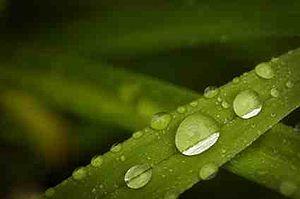
Feuille verte au Jardin botanique du Nouveau-Brunswick